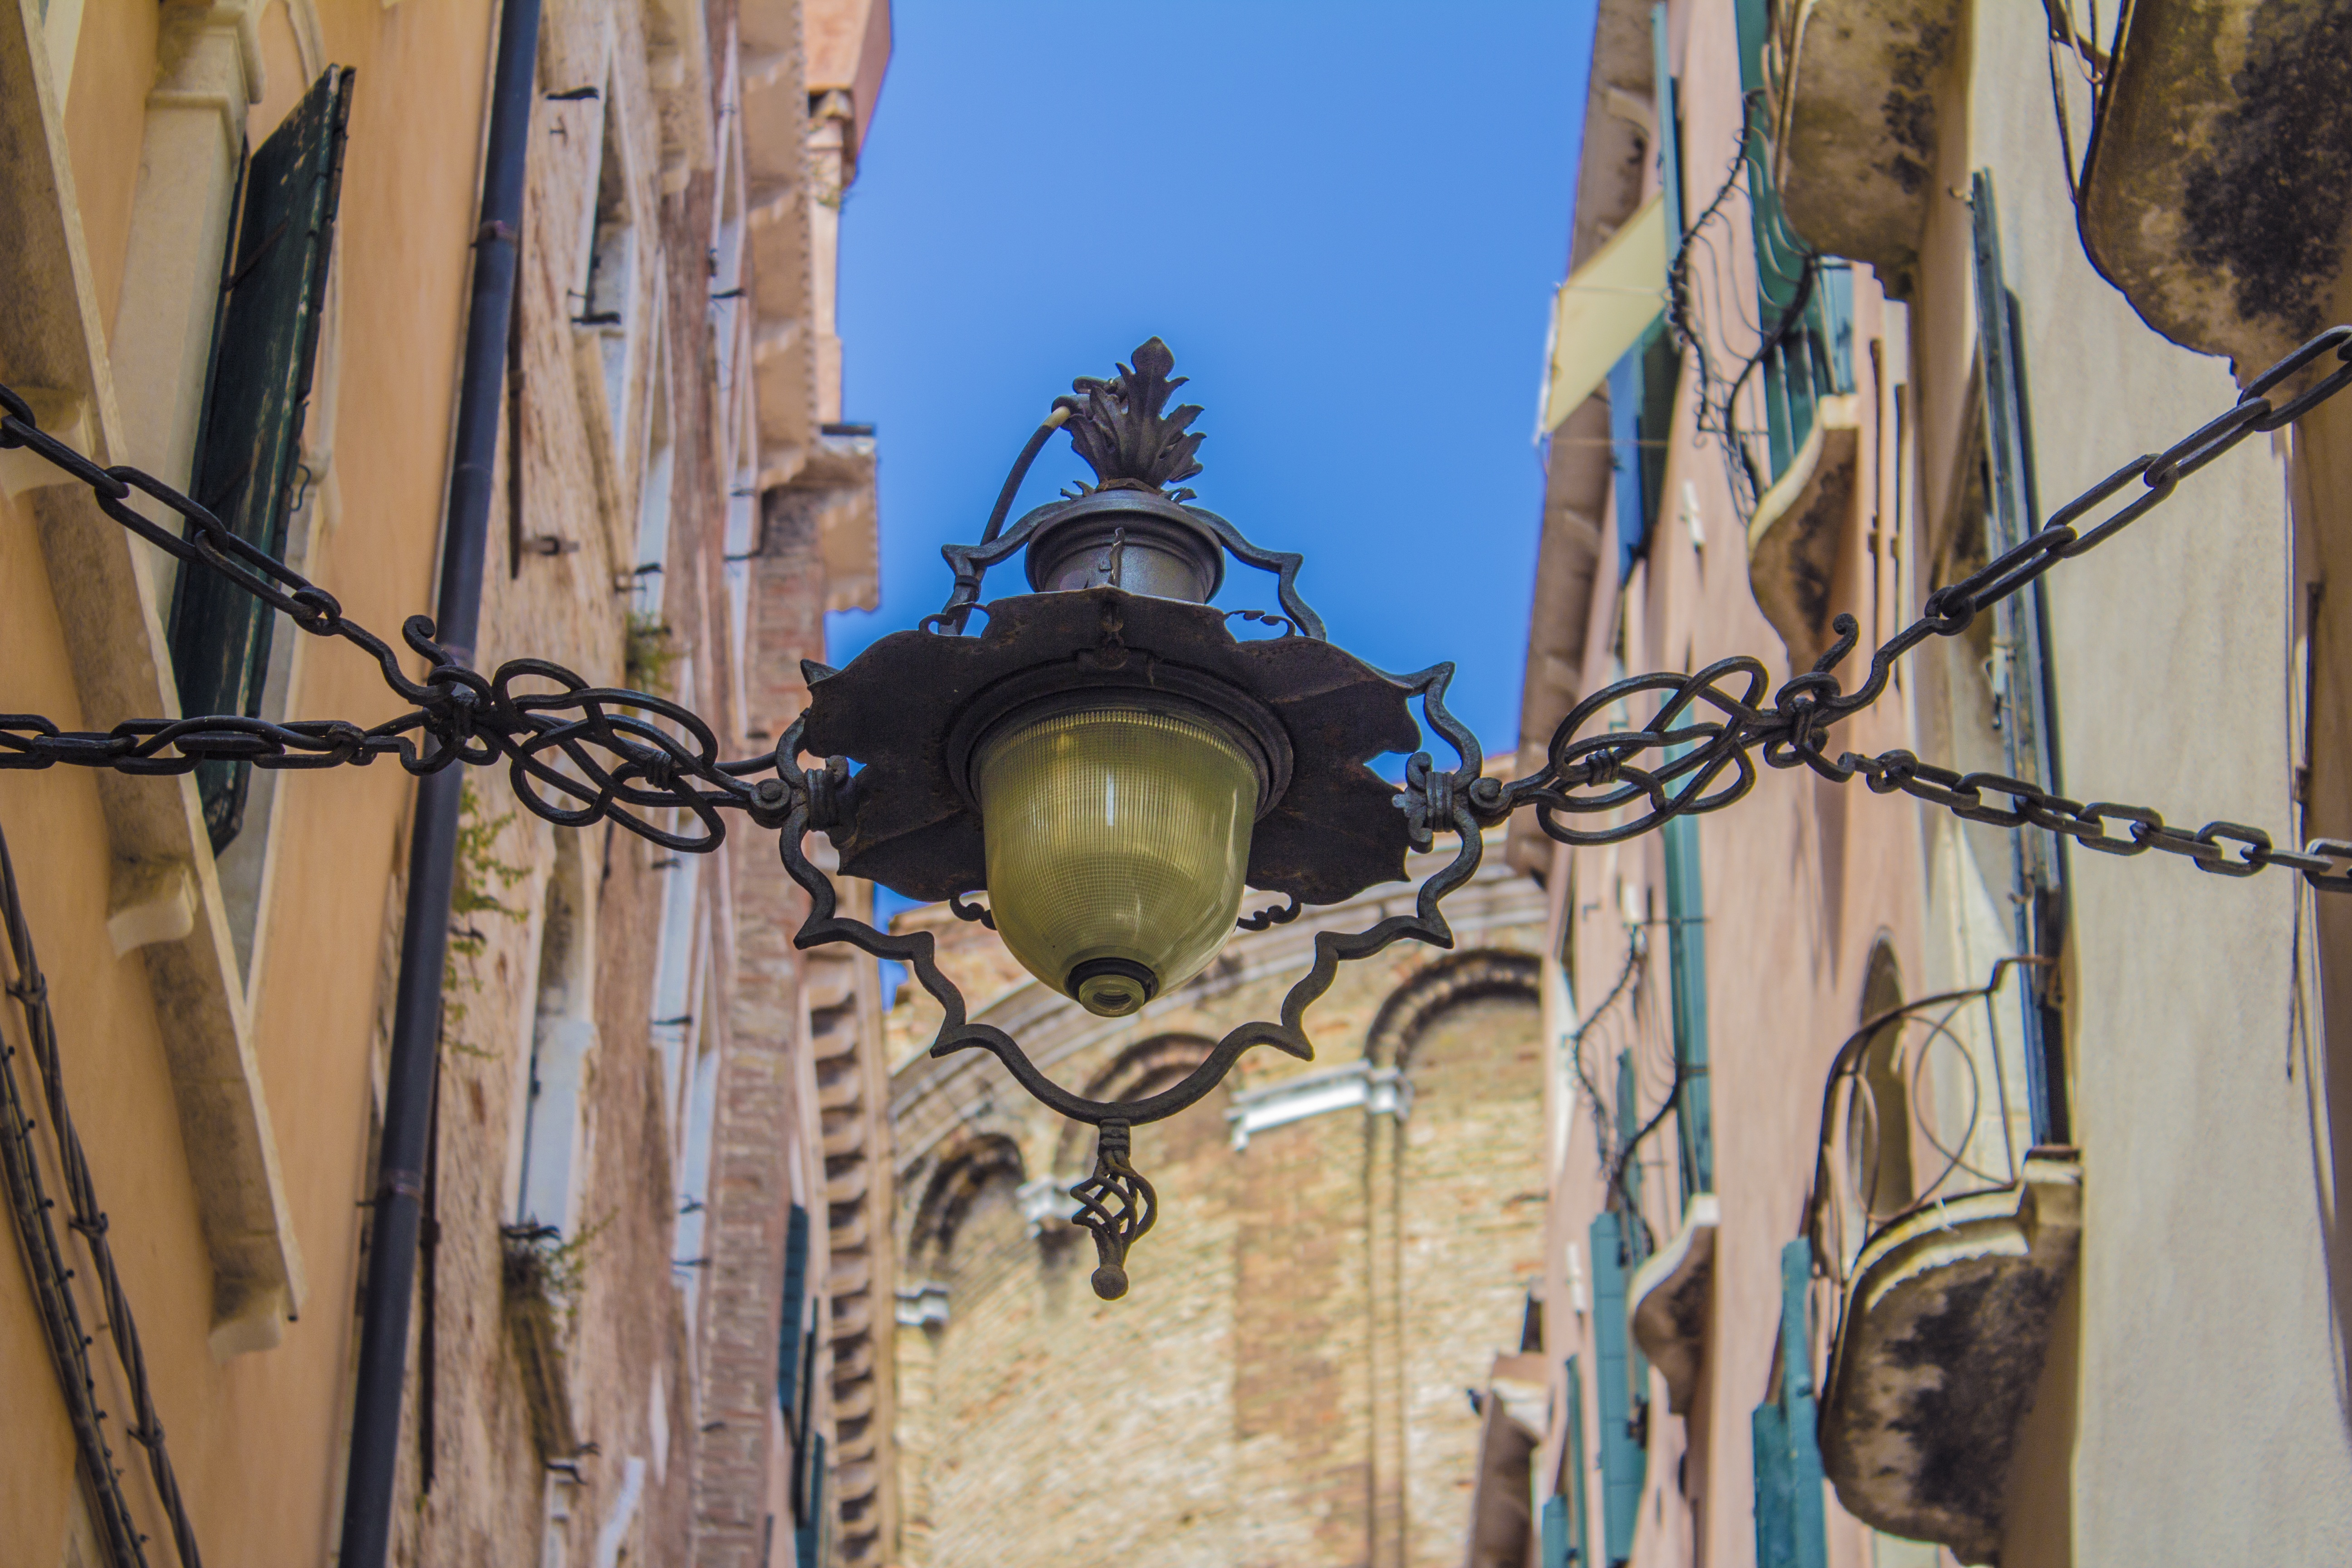
street, antique, window, old, city, wall, mast, venice, blue, lamp, electricity, lighting, streetlight, art, light fixture, iron